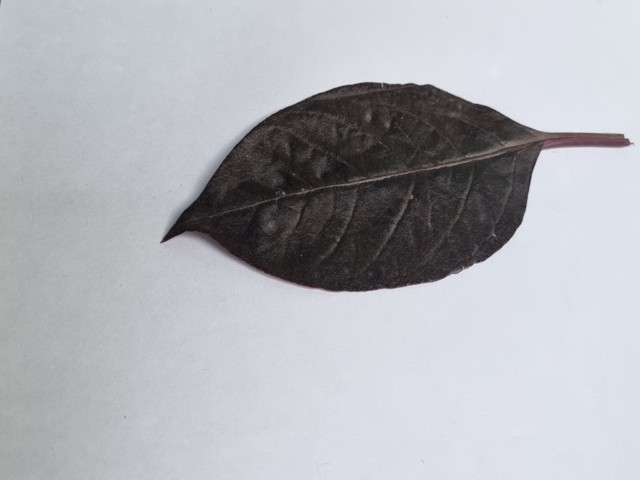
Plant: kalochitra